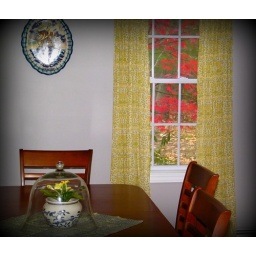
I'm going to miss this pop of red in the window when the leaves fall off.